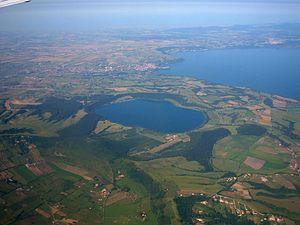
Lac de barrage
Le lac de Martignano est un lac d'Italie centrale, situé dans la région Latium. D'origine volcanique, ce lac situé dans un cratère éteint s'étend sur 2,44 km² près du lac de Bracciano sur les communes de Anguillara Sabazia et Campagnano di Roma et la zone de Rome de Polline Martignano.